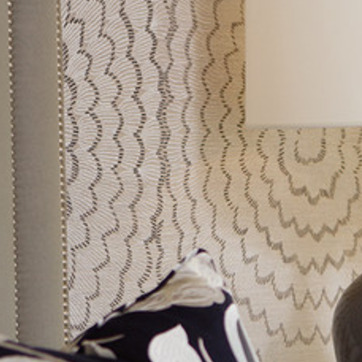
Material: wallpaper